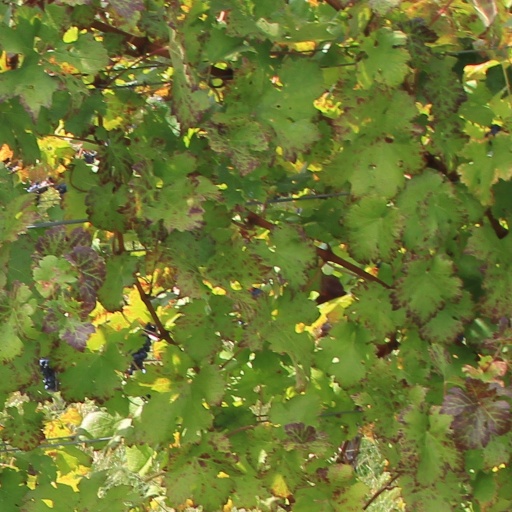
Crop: grape